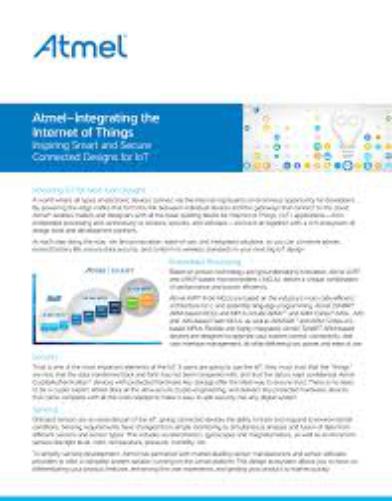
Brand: atamel
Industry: Medical